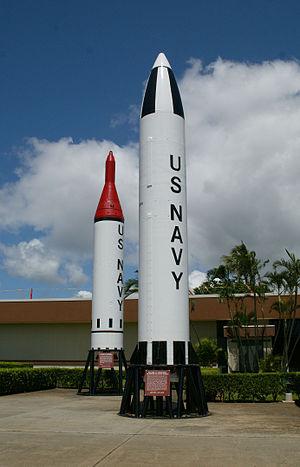
L'histoire du missile balistique naît au XXᵉ siècle grâce à quelques scientifiques précurseurs de l'exploration de l'espace. Elle débute véritablement en 1944 lorsque des missiles balistiques V2 sont utilisés pour la première fois par l'Allemagne nazie au cours de la Seconde Guerre mondiale. Durant la guerre froide, ce type d'arme va connaître un développement considérable. Capitalisant sur le savoir-faire des ingénieurs allemands, les États-Unis et l'Union soviétique se lancent dans des projets de développement de missiles qui débouchent dans les années 1950 sur des armes opérationnelles capables d'emporter une ogive nucléaire à une distance pouvant atteindre plusieurs milliers de kilomètres. Des milliers de missiles sont produits dans les années 1960 par les deux super-puissances, en vue d'équiper soit leurs forces de théâtre d'opérations, soit leurs forces nucléaires stratégiques. La France et la Chine se lancent aussi dans le développement de ce type d'armes dans les années 1960.